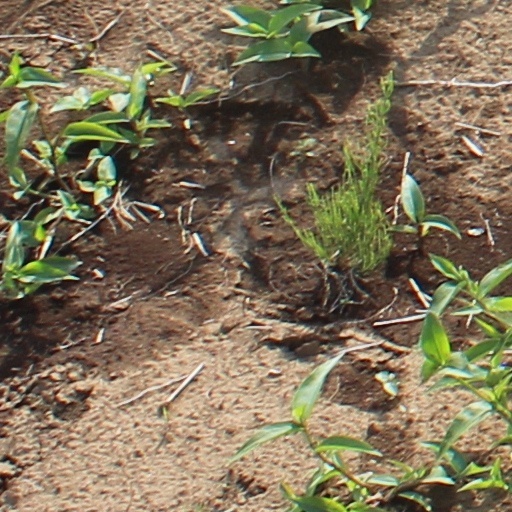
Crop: wheat